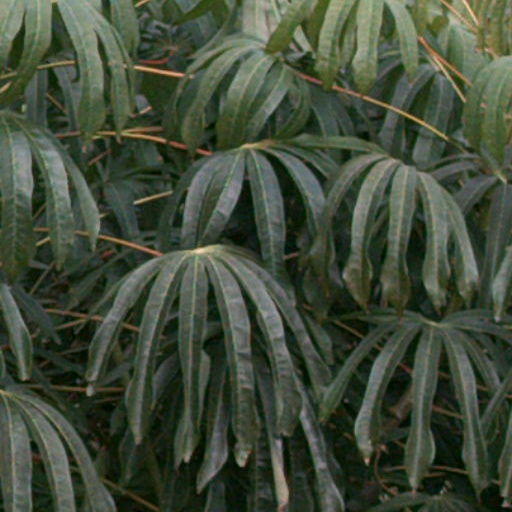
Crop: cassava